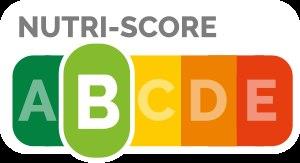
Les Shreddies sont des Céréales de petit-déjeuner vendues au Royaume-Uni, au Canada et en Nouvelle-Zélande. Elles sont fabriquées par Post Cereals et General Mills. Elles consistent en des carrés tressés de grains de blé entiers. Au Canada anglais, les Shreddies ont été connues durant plusieurs années grâce au refrain musical « Good Good Whole-Wheat Shreddies ». Elles furent produites par Nabisco jusqu'à ce que la marque soit rachetée au Canada par la compagnie Kraft Foods, en 1993.
Chocomel est une boisson chocolatée au lait d'origine néerlandaise produite par Campina en Belgique dans la ville d'Aalter.
Nesquik est une marque de poudre chocolatée produite par Nestlé. Commercialisée initialement sous le nom Nestle Quik aux États-Unis dès 1948, cette préparation pour boisson est lancée en Europe au cours des années 1950. La création du process Nesquik remonte à 1951 et cette préparation continue d'être produite à Pontarlier en Franche-Comté.